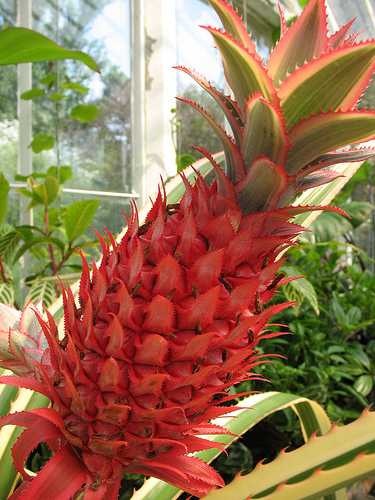
Label: Pineapple